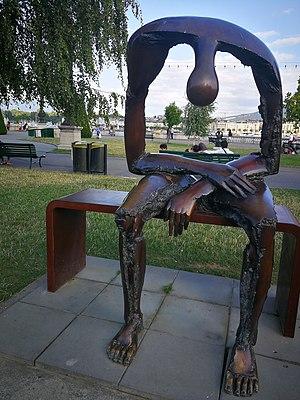
Albert György, né le 1949 à Lueta, est un sculpteur roumain et suisse.